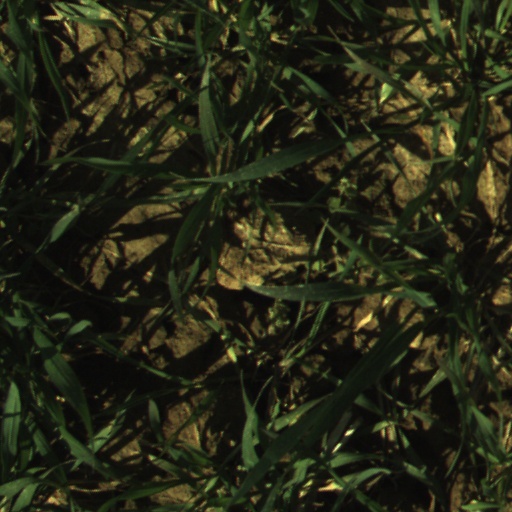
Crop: wheat